The Loves of Letty

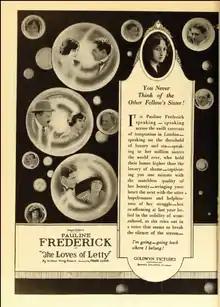
Contemporary advertisement

Reportedly a tinted print has been discovered in a European collection (?Joop van Liempd/Netherlands) with deterioration with further information on the Greta de Groat website. It is not listed as being in any holdings on the Library of Congress/FIAF website.